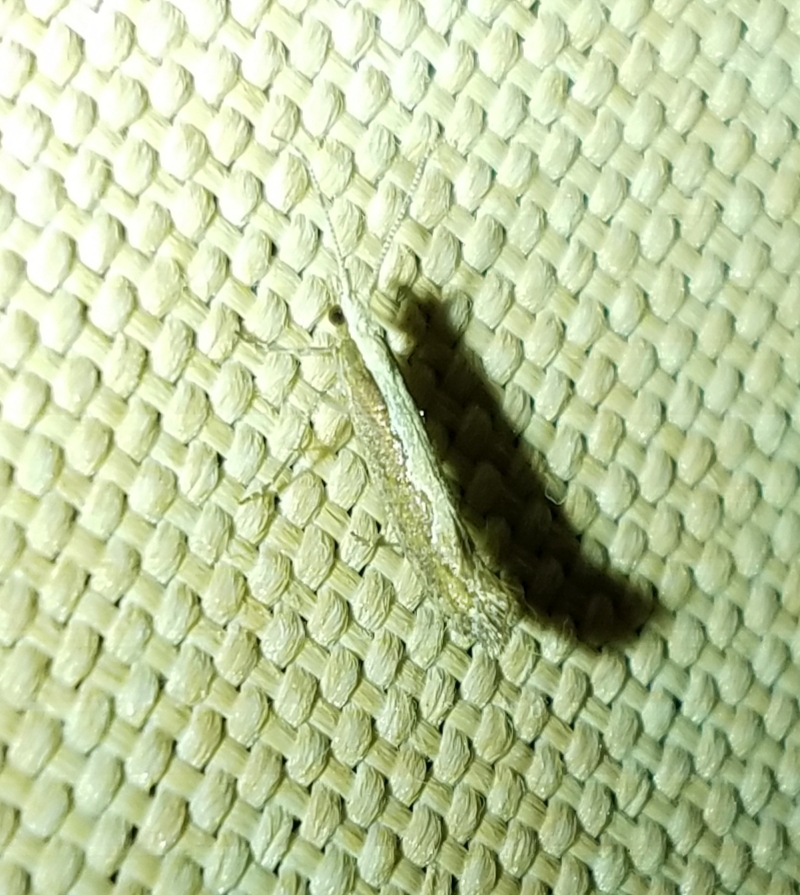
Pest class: diamondback_moth